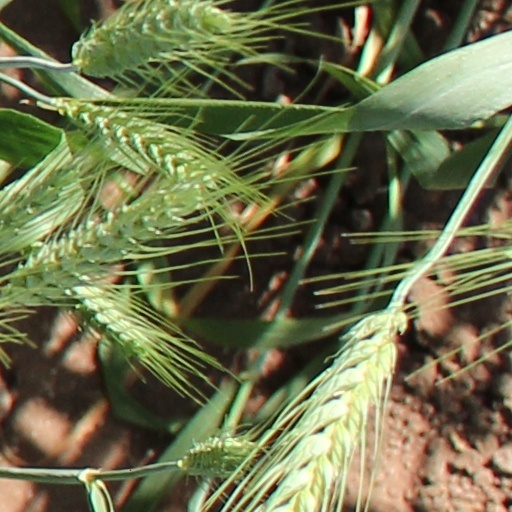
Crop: wheat